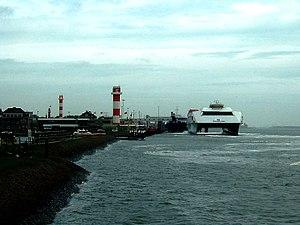
Les phares de Hoek van Holland guident les navires vers le port de Rotterdam et l'Europort. Deux anciens phares existaient ils ont été remplacés. Voici la liste :